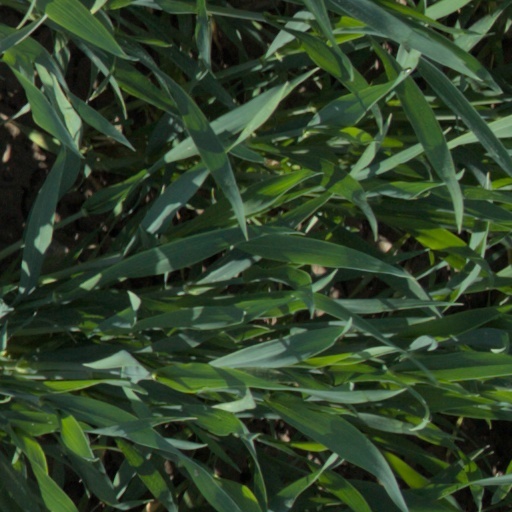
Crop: wheat